Answer in natural language. Consider the 3D positions of the objects in the scene and not just the 2D positions in the image. Is the centerpoint of  black modern high-back chair (marked B) at a higher height than Doorframe (marked C)? Choose between the following options: no or yes
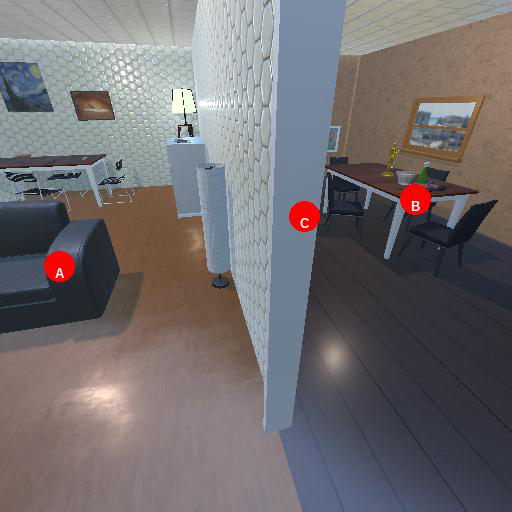
<answer>yes</answer>